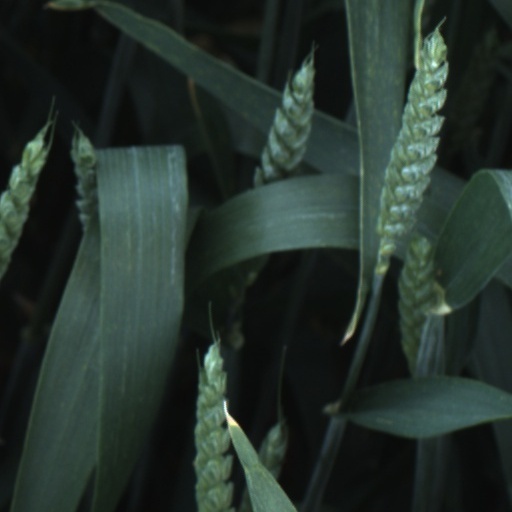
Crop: wheat